Samuel J. Gholson

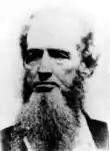

Samuel Jameson Gholson (May 19, 1808 – October 16, 1883) was a United States representative from Mississippi, a United States district judge of the United States District Court for the Northern District of Mississippi and the United States District Court for the Southern District of Mississippi and a General in the Confederate States Army.